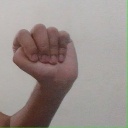
अक्षर: ठ